School Knott

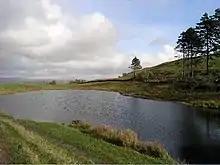
Schoolknott Tarn, south-east of the summit of School Knott

School Knott is a hill in the Lake District, England, to the east of Windermere town, Cumbria. It is the subject of a chapter of Wainwright's book "The Outlying Fells of Lakeland". His recommended route starts at Windermere railway station and includes Grandsire at and a nameless summit at . The summit is at and offers a view of four sections of Windermere, the lake. It has a rocky outcrop but no trig point and, as reported by Wainwright, no cairn. Schoolknott Tarn is to the south-east of the summit.